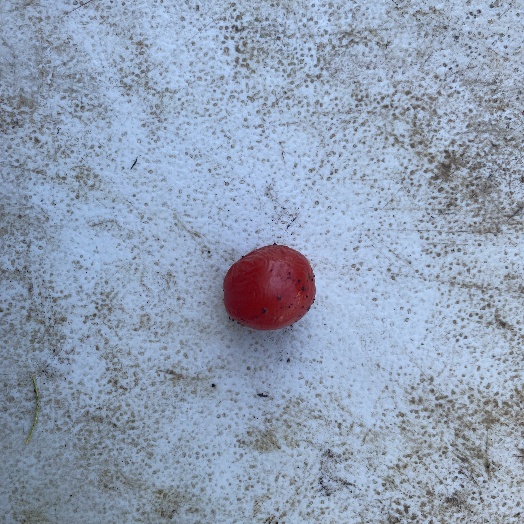
Label: generalcompost